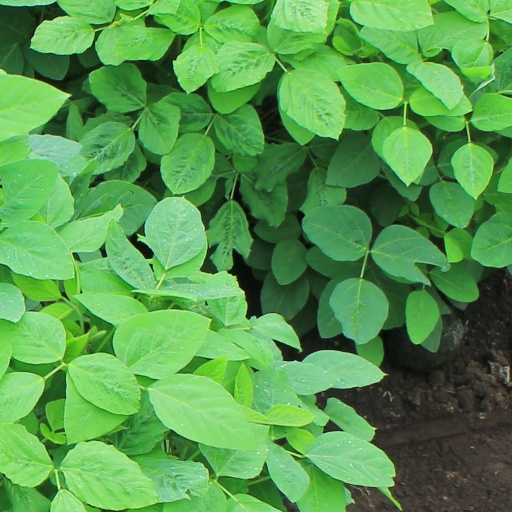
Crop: soybean